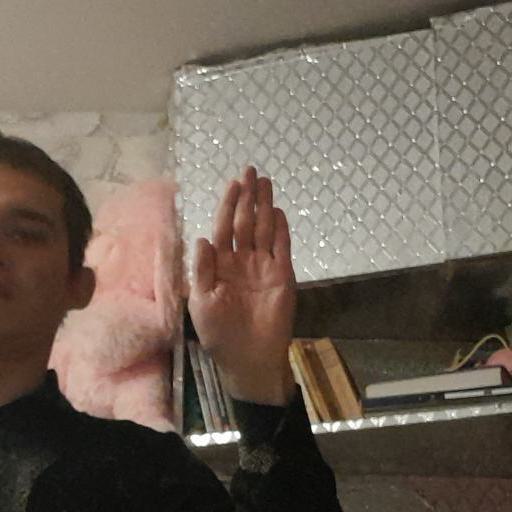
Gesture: stop